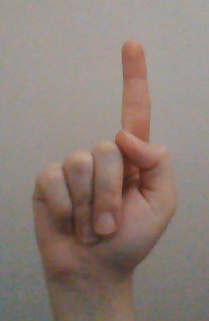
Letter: bb